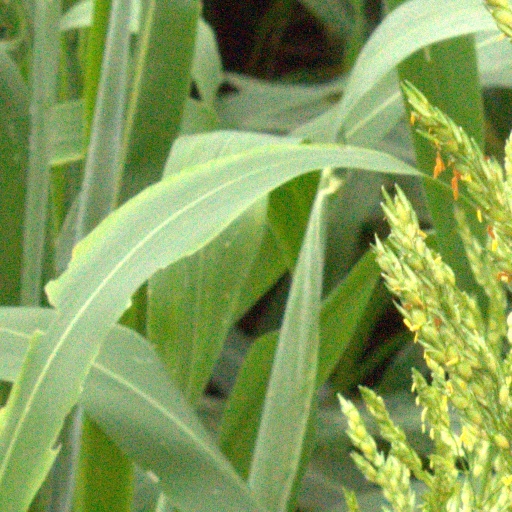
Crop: sorghum